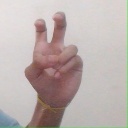
अक्षर: ई